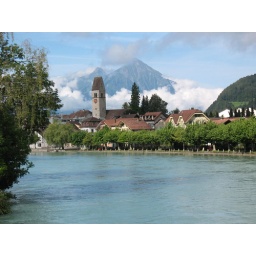
We were enamored by the cystal blue water in the river connecting the two lakes.